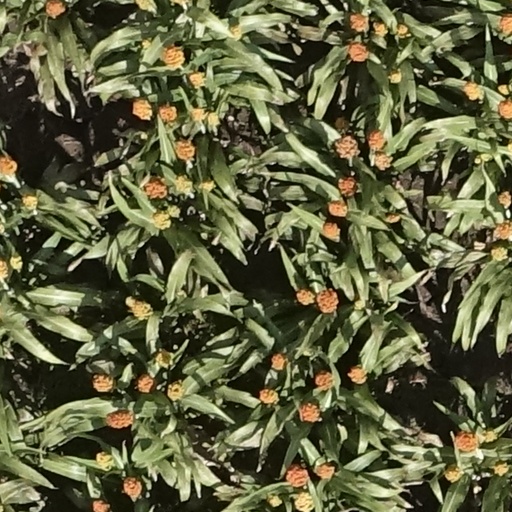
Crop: sorghum